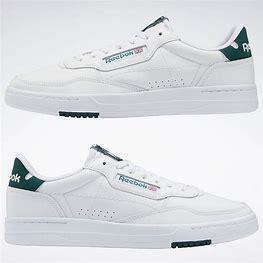
Brand: Reebok
Model: Court Peak